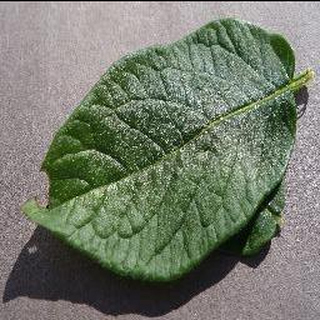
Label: healthy_potato